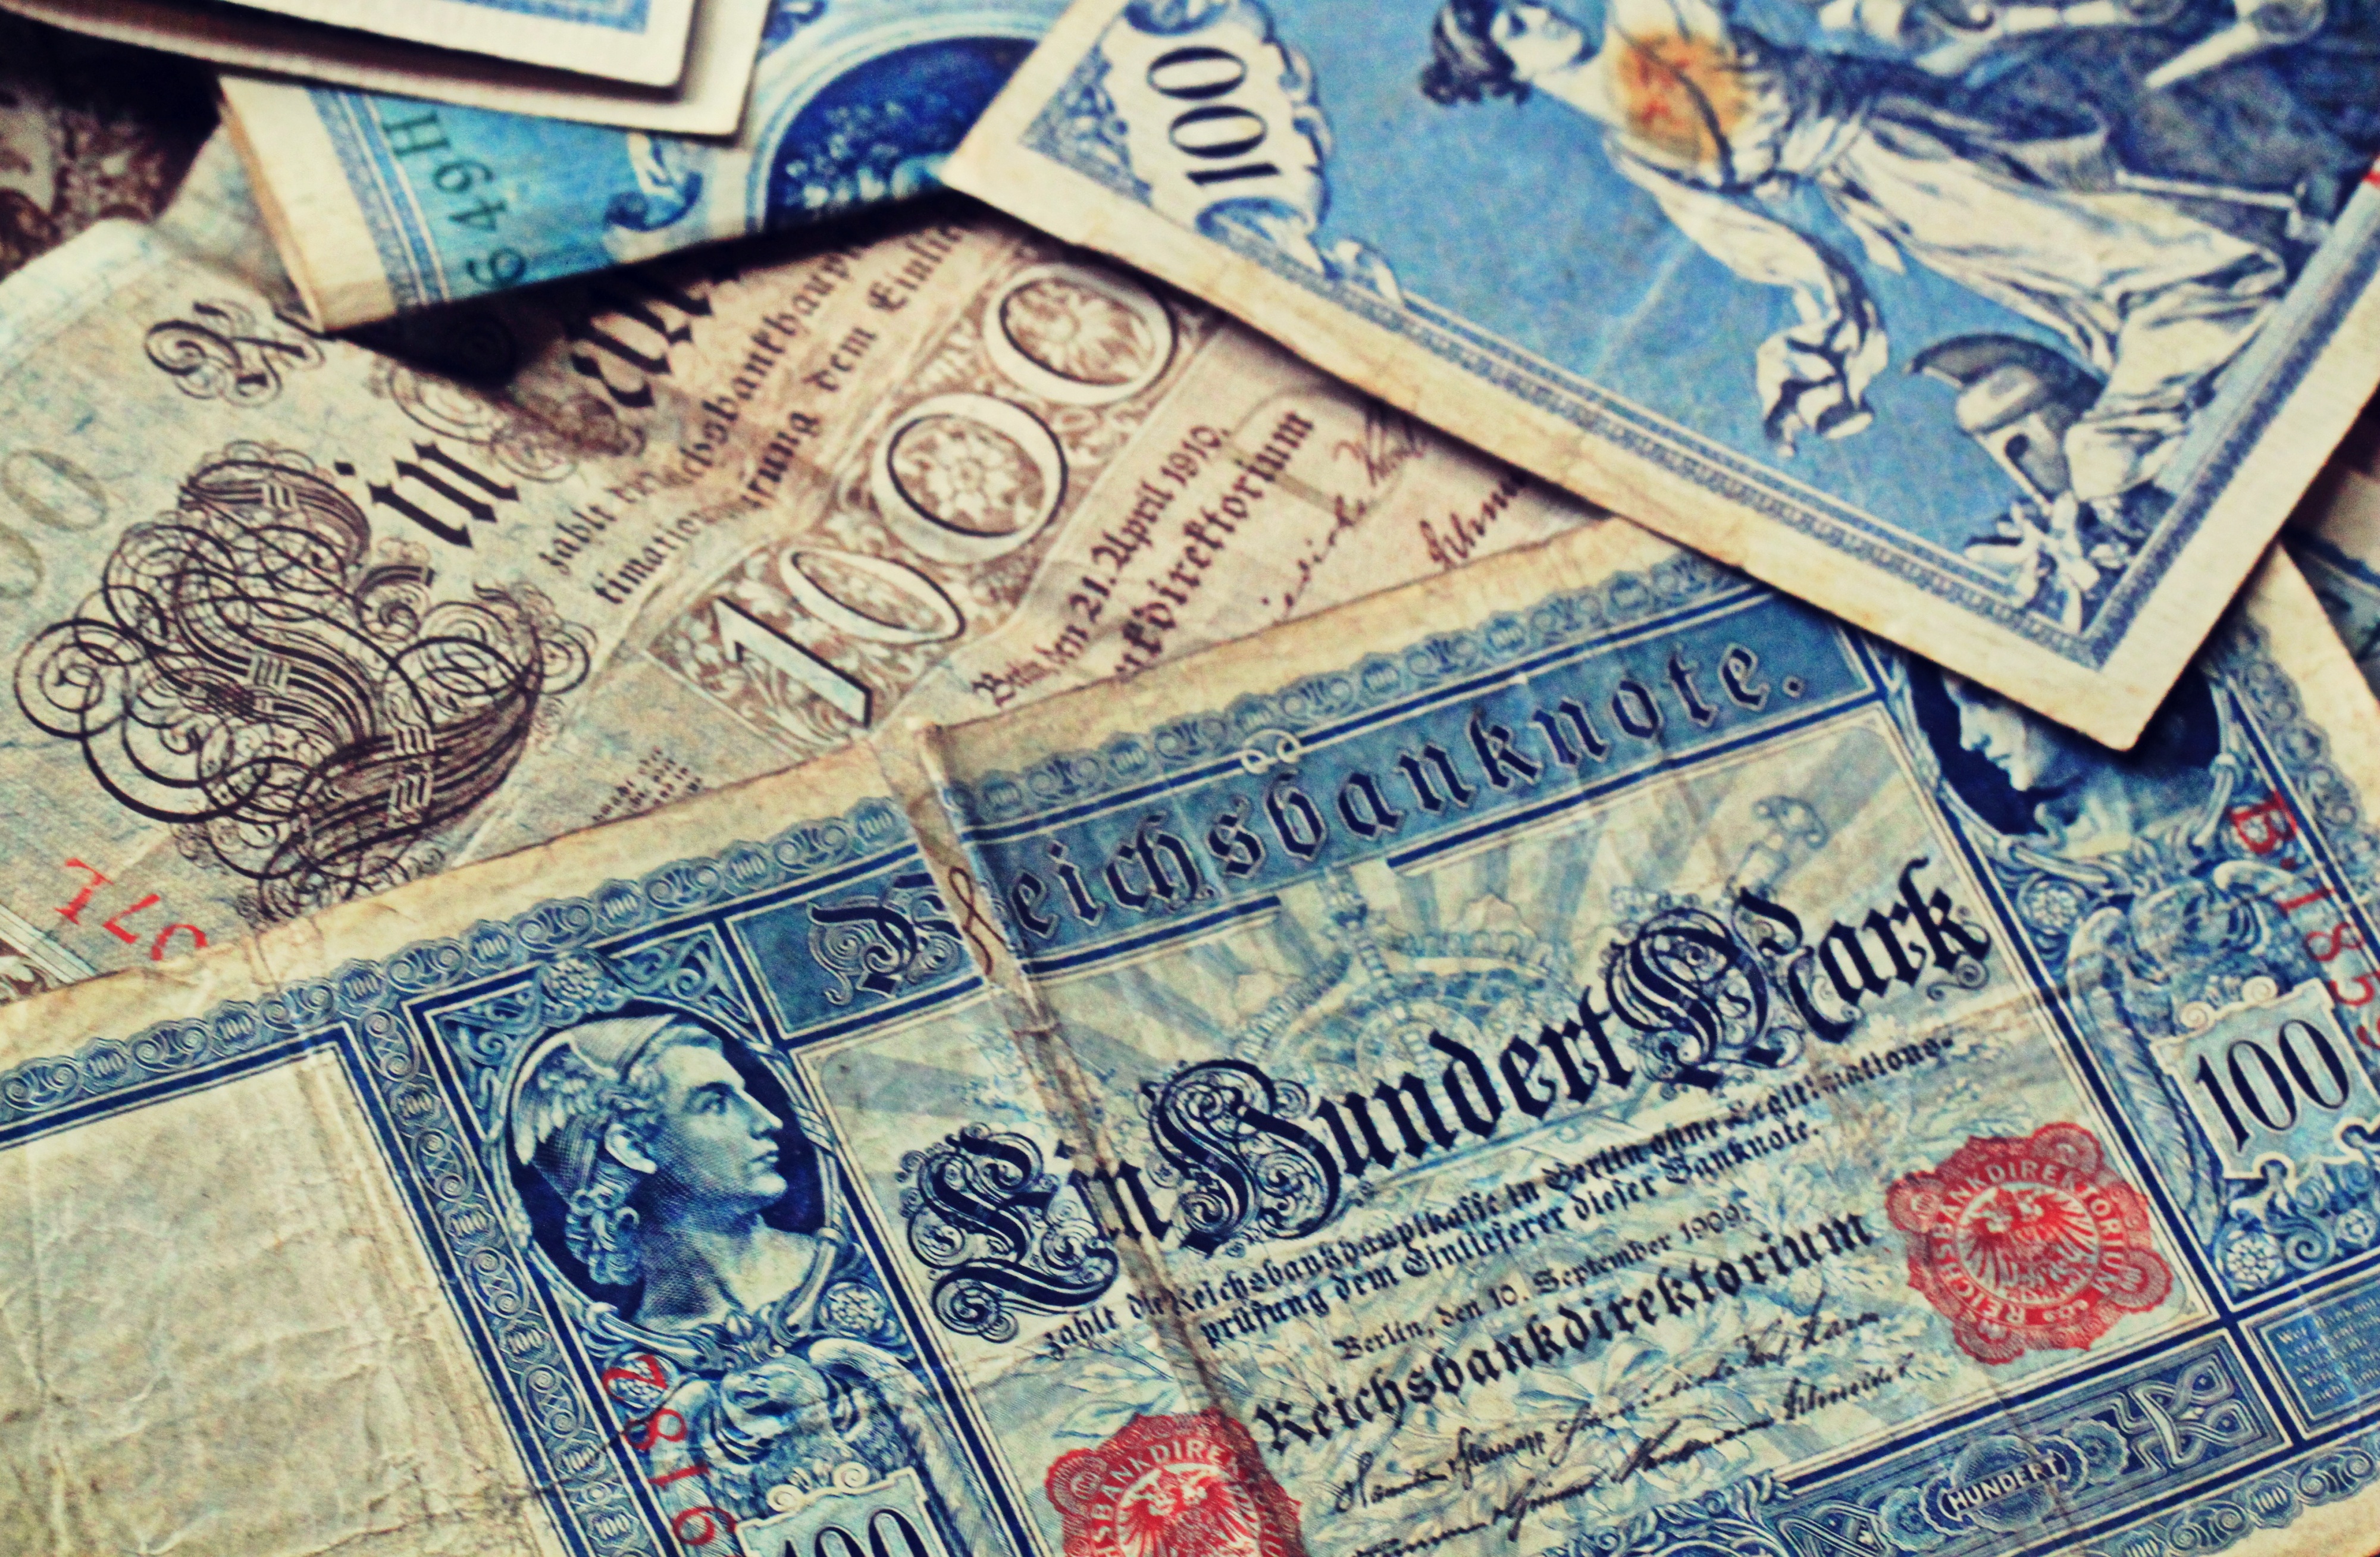
antique, old, money, paper, material, cash, currency, germany, mark, history, historically, cash and cash equivalents, banknote, pay, bills, bank note, paper money, german empire, inflation, imperial banknote